Potluck

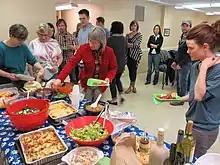
An assorted spread of different dishes at a potluck in Alberta, Canada

A potluck is a communal gathering where each guest or group contributes a different, often homemade, dish of food to be shared.